Ranma Saotome

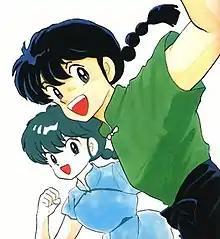
Ranma in his male (right) and female (left) forms, drawn by Rumiko Takahashi

is a fictional character and the titular protagonist of the manga series "Ranma ½", created by Rumiko Takahashi. Ranma is a Japanese teenage boy who has trained in martial arts since early childhood. As a result of falling into an enchanted spring during a training journey in China, he is cursed to transform into a girl when splashed with cold water, while hot water changes him back into a boy. Throughout the series, Ranma seeks out a way to rid himself of the curse, while his friends, enemies, rivals, and many fiancées constantly hinder and interfere.